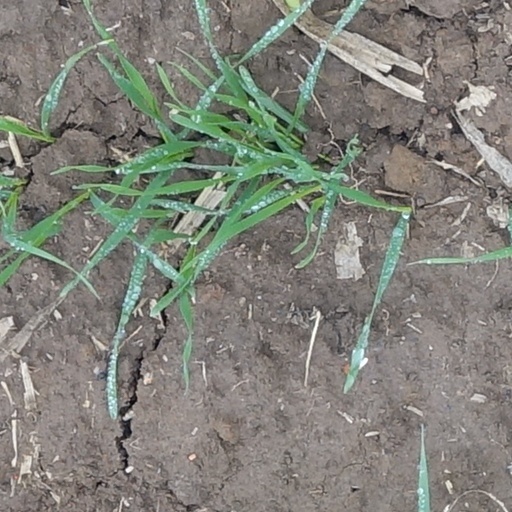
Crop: wheat